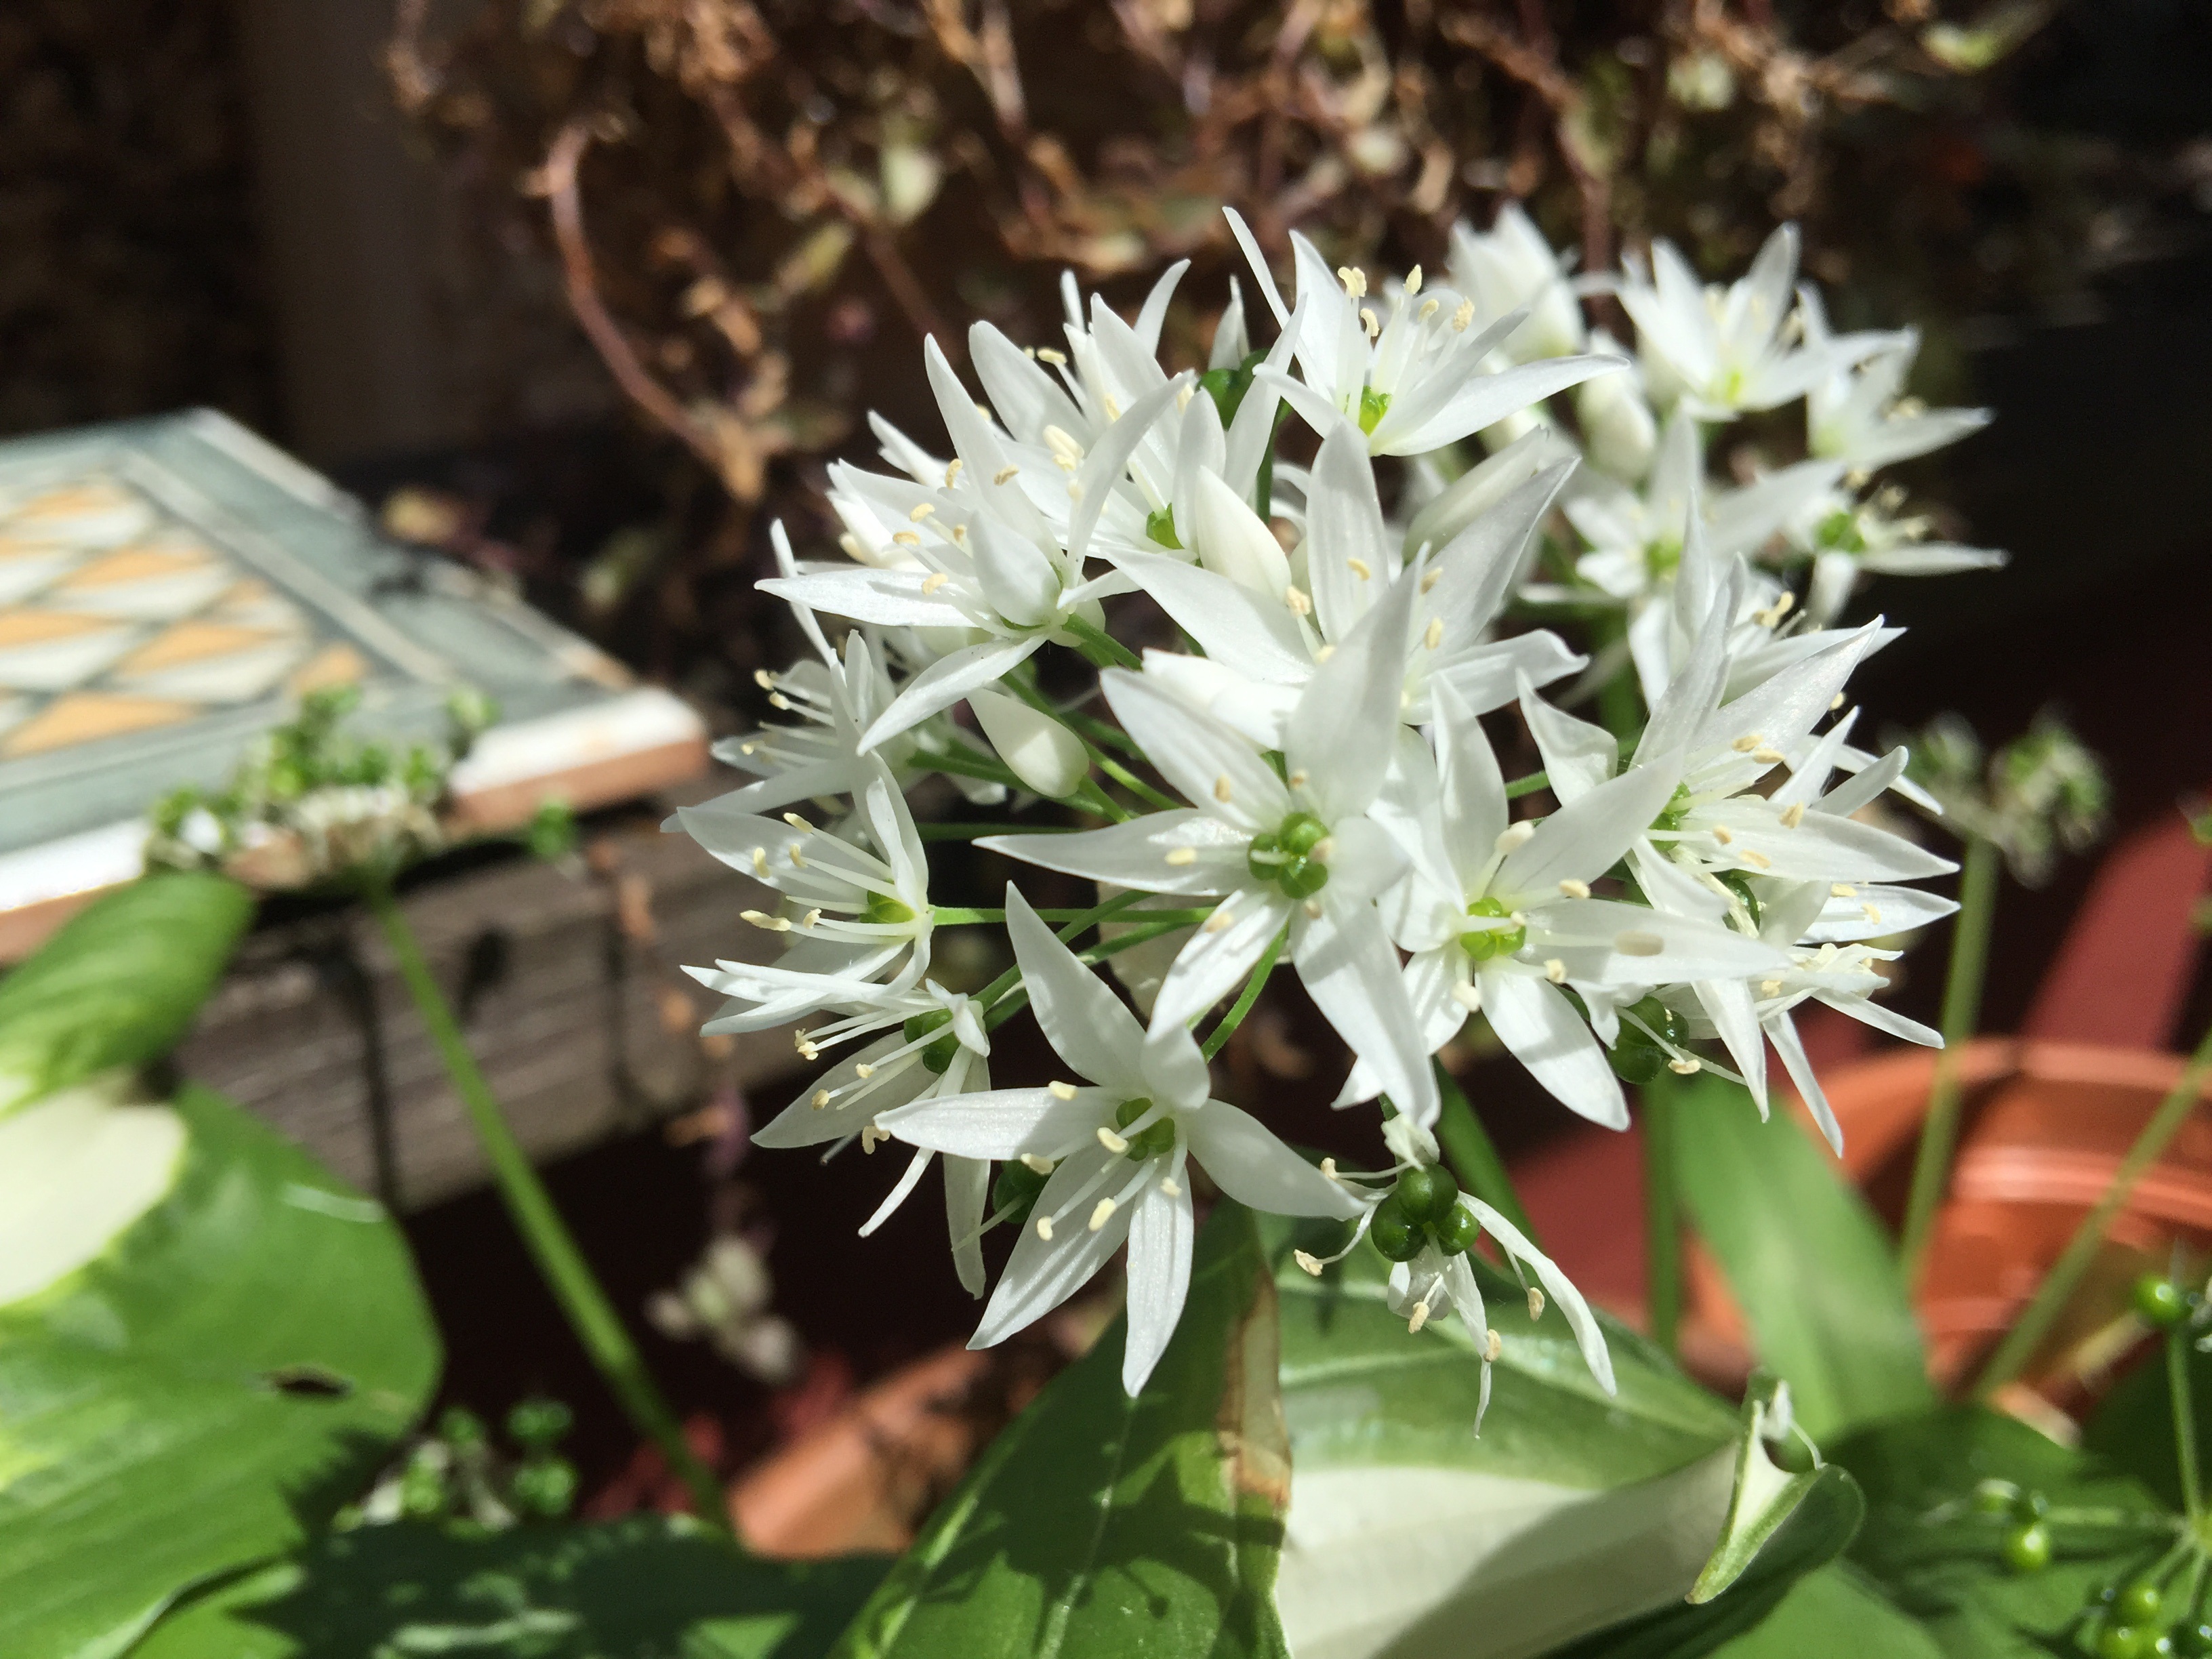
plant, flower, bloom, herb, garlic, botany, garden, flora, wildflower, shrub, flowering plant, bear's garlic, land plant